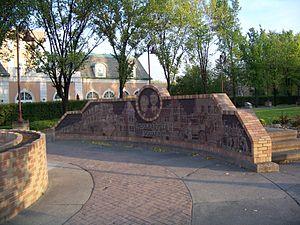
Rouleauville est une ancienne localité francophone des territoires du Nord-Ouest, aujourd’hui intégrée dans le quartier historique de Mission, dans le centre de Calgary. À l’origine francophone, la situation a évolué avec l’expansion de la ville dans le sens d’un amoindrissement relatif de la population francophone. Rouleauville tient son nom de Charles Rouleau, un politicien, avocat et juge canadien du XIXᵉ siècle. Le quartier abrite aujourd’hui de nombreux restaurants et boutiques.